Pulomas LRT station

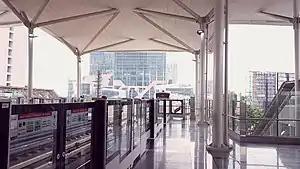
Pulomas station platforms, June 2019

Pulomas Station is a light rail station of the Jakarta LRT Line A, located at Kayu Putih, Pulo Gadung, East Jakarta. The station is one of the six stations of the first phase of Jakarta LRT Line A which opened on 1 December 2019.